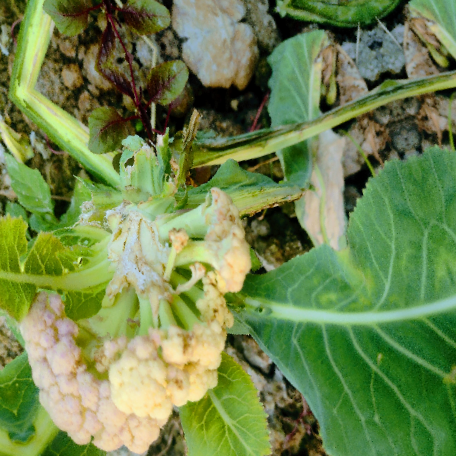
Label: Bacterial spot rot